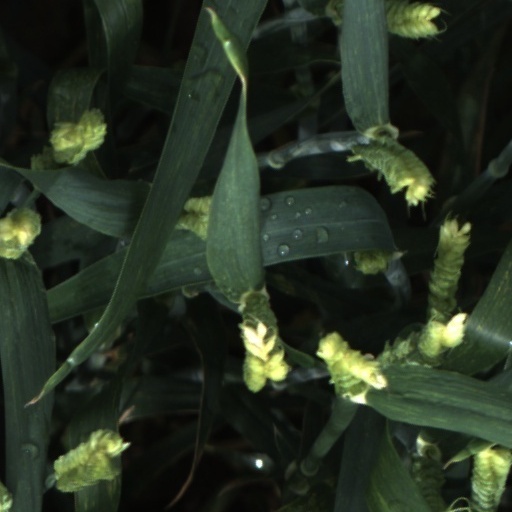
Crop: wheat